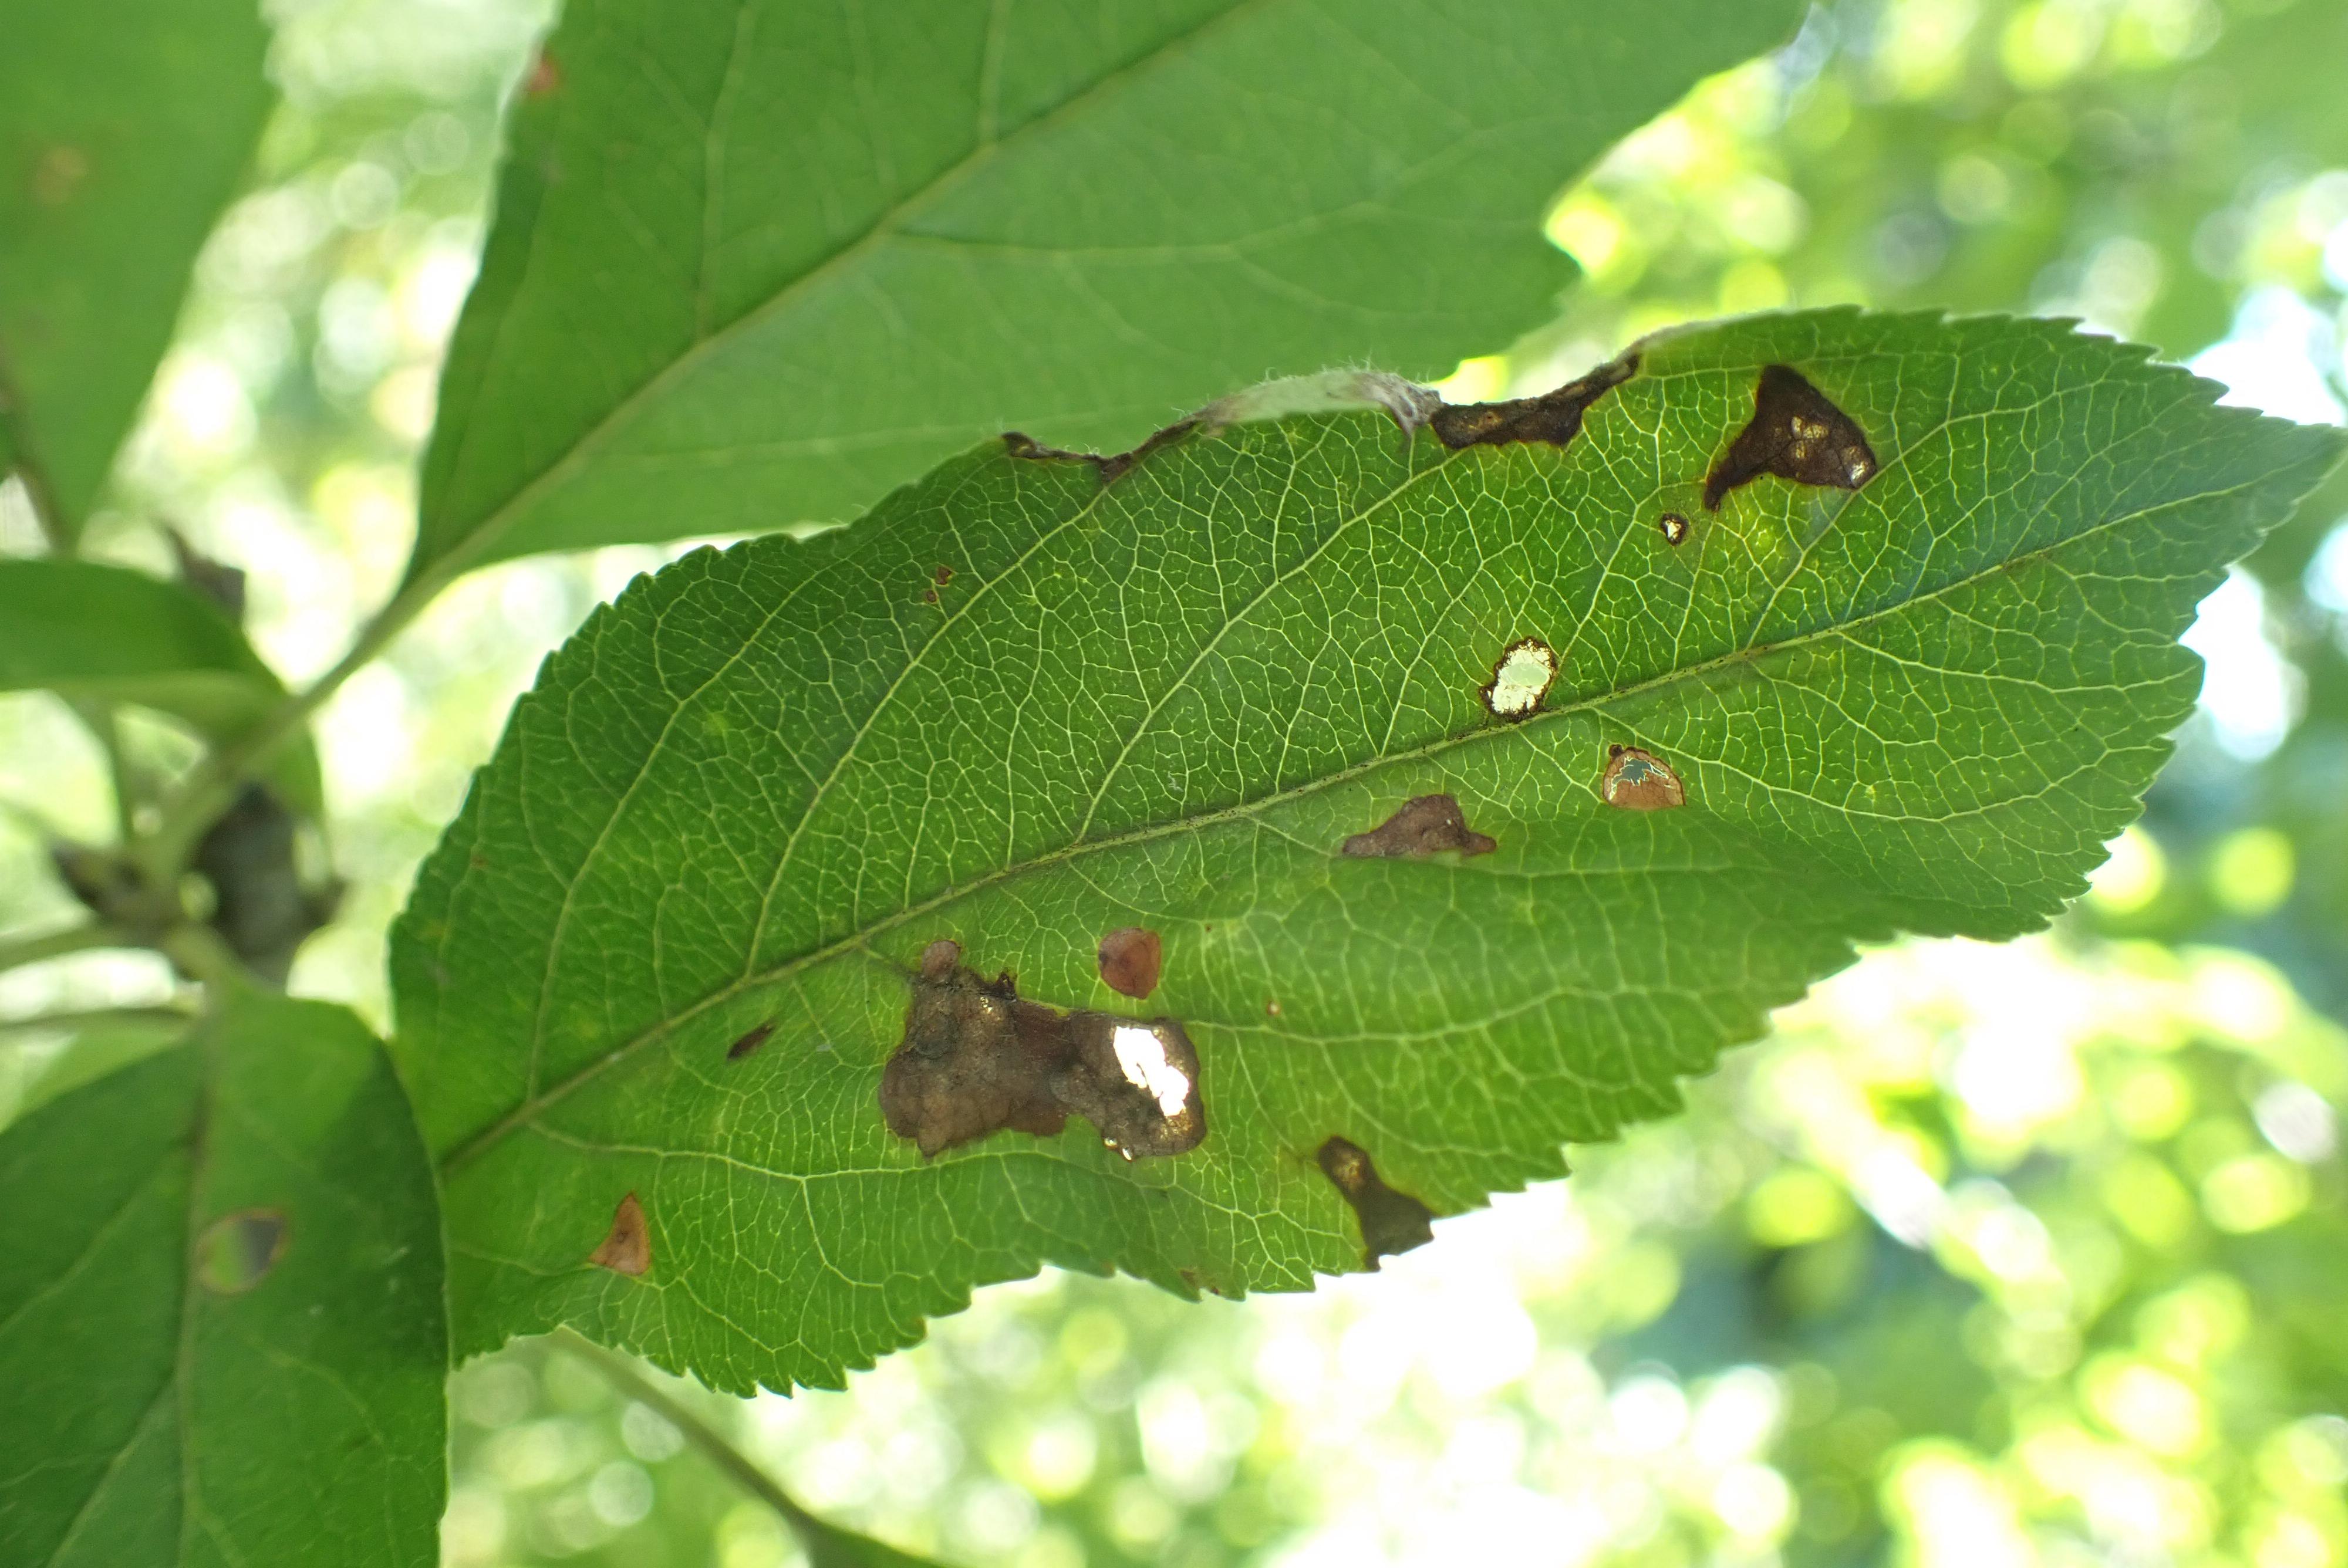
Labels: complex